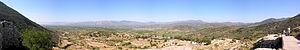
Les fortifications de Mycènes protègent la cité antique préhellénique de Mycènes, un pôle majeur de la Grèce continentale du IIᵉ millénaire avant notre ère. Comme plusieurs sites de la civilisation mycénienne, la cité se caractérise par d'importantes fortifications composée de massifs blocs de pierres, un type de construction appelé « murs cyclopéens ».